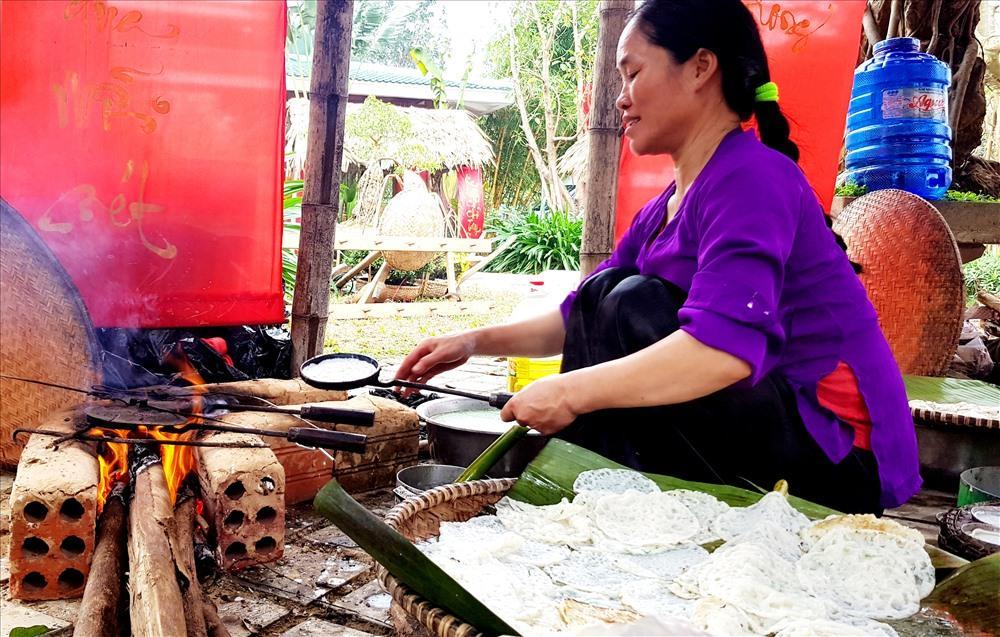
có một cái rổ đựng bánh xuất hiện ở một bên của người phụ nữ